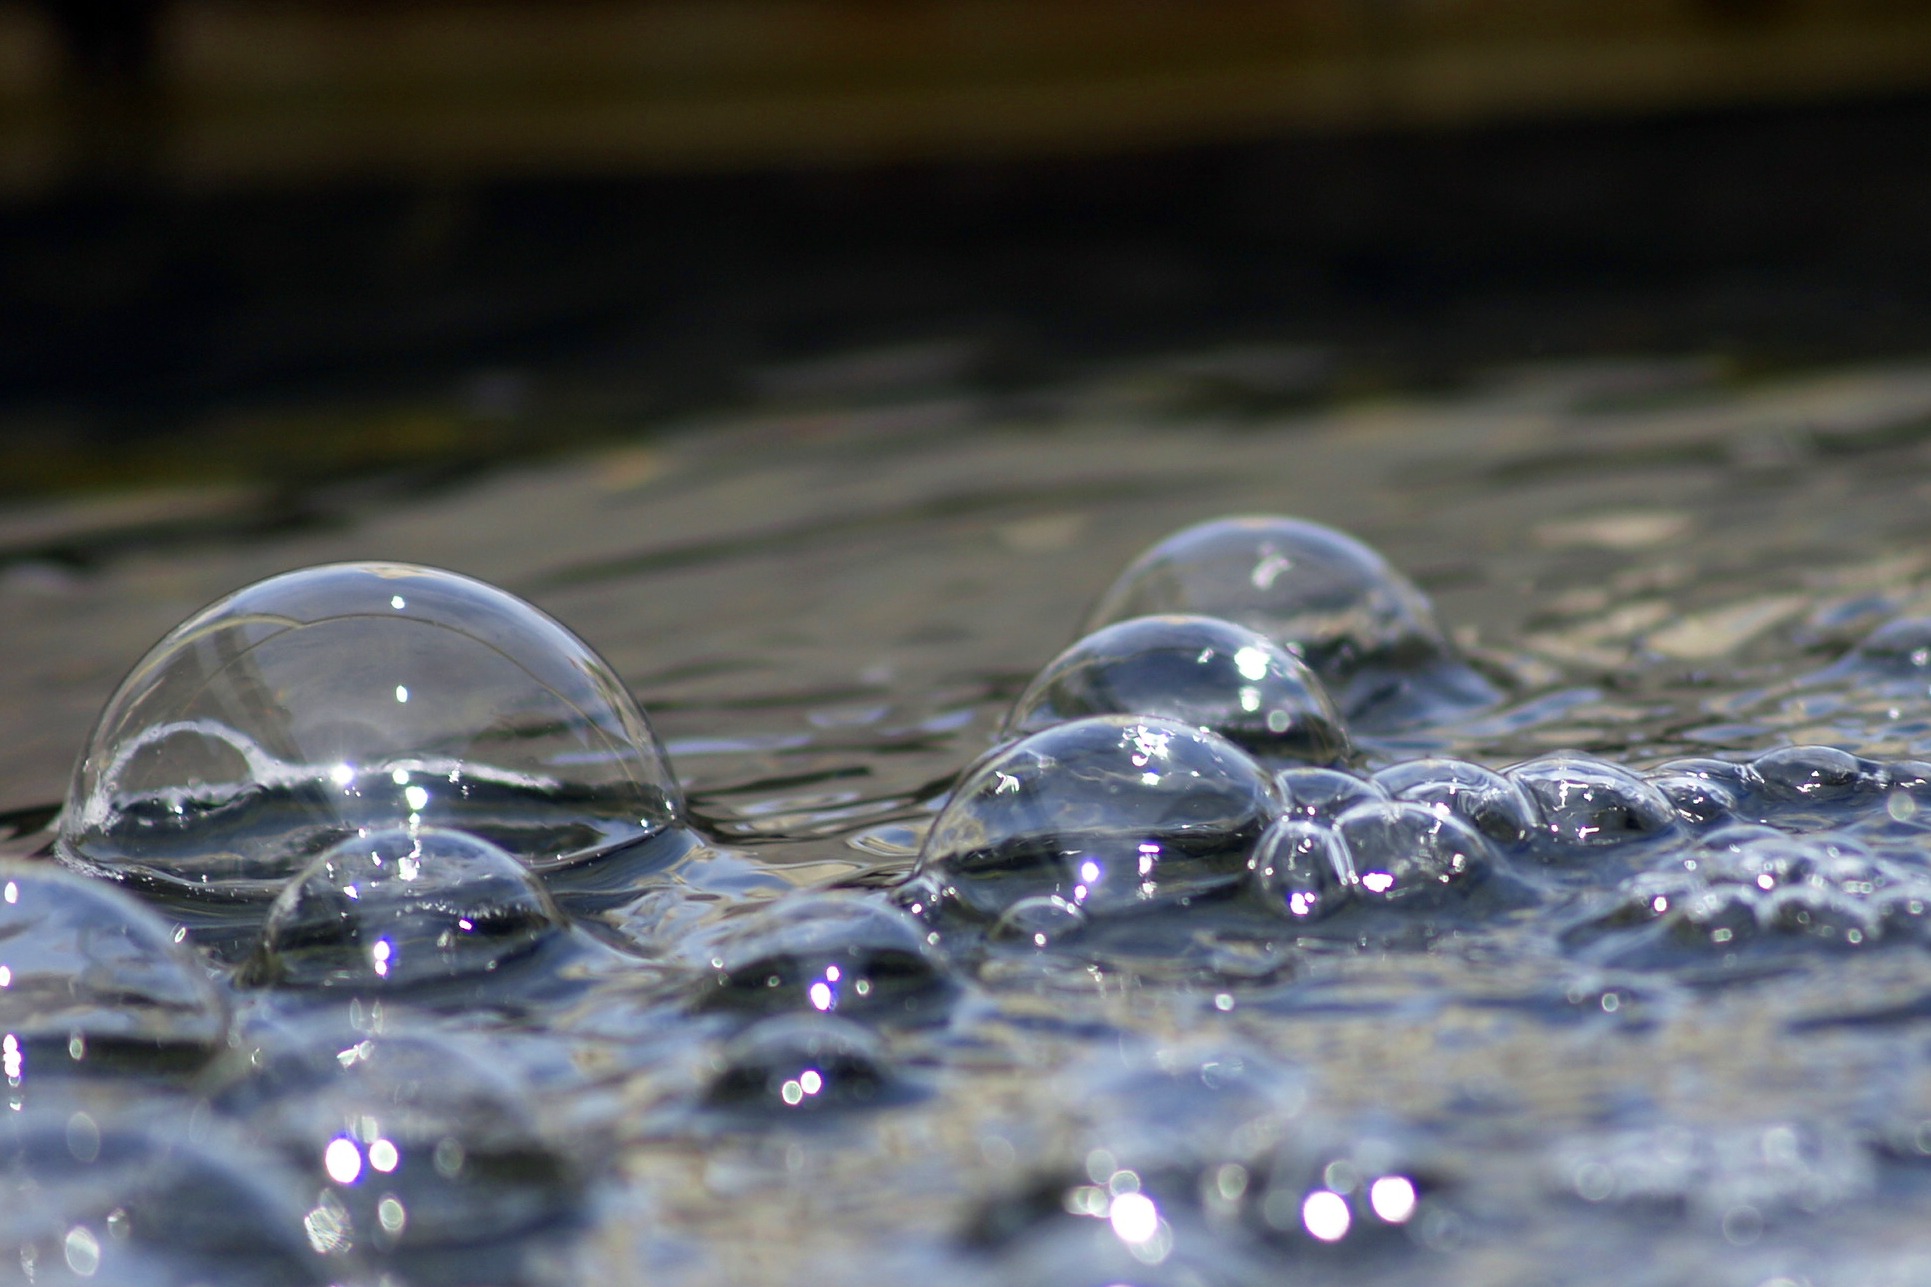
water, nature, cold, drop, liquid, texture, round, glass, wet, ice, curve, reflection, splash, fresh, micro, splashing, bubble, circle, freshness, surface, close up, transparent, fountain, sphere, bubbles, purity, shape, freezing, macro photography, liquid bubble